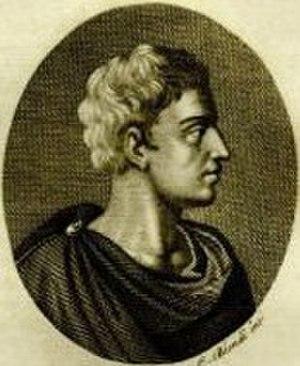
Mario Equicola, né vers 1460 à Alvito dans le Latium et mort le 26 juillet 1525 à Mantoue, est un humaniste et écrivain italien.